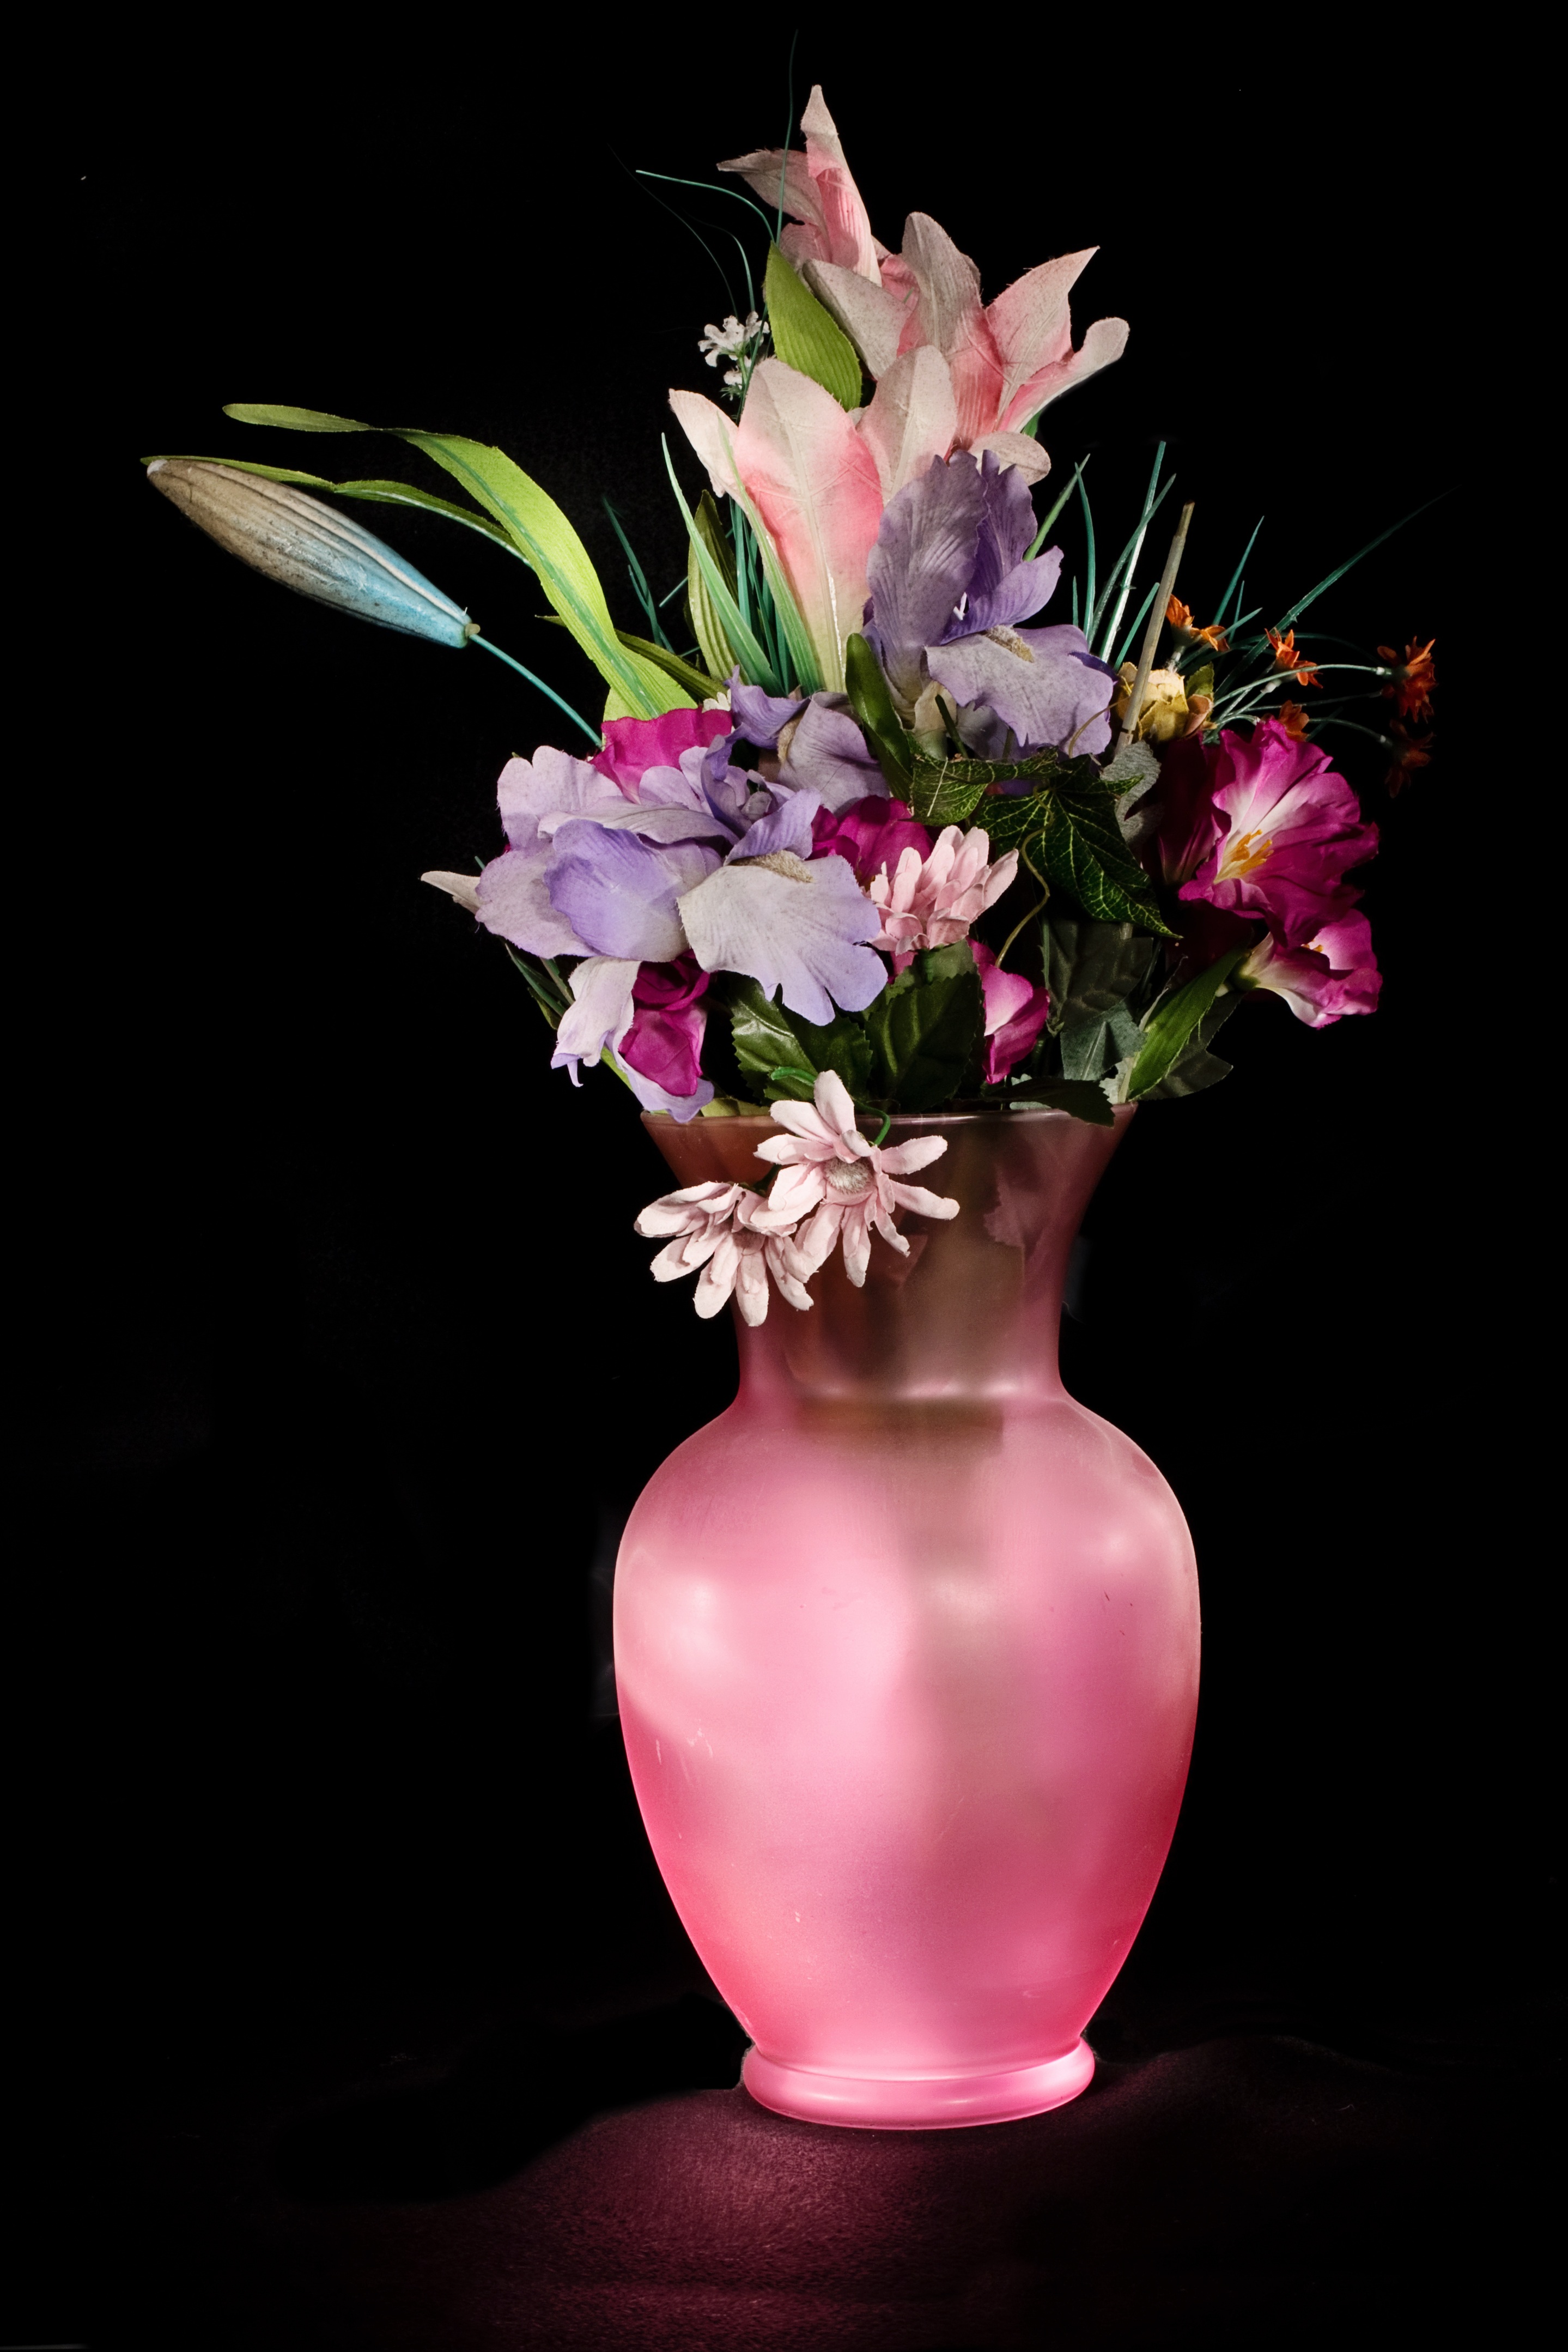
plant, flower, purple, petal, vase, pink, flora, still life, art, floristry, flowery, flowering plant, flower bouquet, cut flowers, ikebana, floral design, still life photography, centrepiece, flower arranging, flowerful, flowerly